Converso

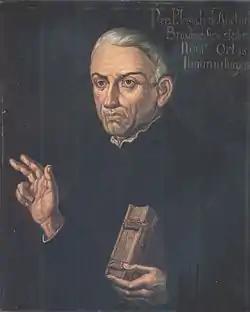
Saint Joseph of Anchieta (1534–1597), Spanish Jesuit missionary to Brazil and one of the founders of São Paulo and Rio de Janeiro. José de Anchieta was a descendant of Jewish converts through the maternal line.

"Conversos" were subject to suspicion and harassment from their former and new communities alike. Both Christians and Jews called them "tornadizos" (renegades). James I, Alfonso X and John I passed laws forbidding the use of this epithet. This was part of a larger pattern of royal oversight, as laws were promulgated to protect their property, forbid attempts to convert them back to Judaism or the Muslim faith and regulate their behaviour, preventing cohabitation or even dining with Jews to prevent their return to Judaism.